Answer in natural language. How many DiningTables are visible in the scene? Choose between the following options: 1, 0, 2, 4 or 3
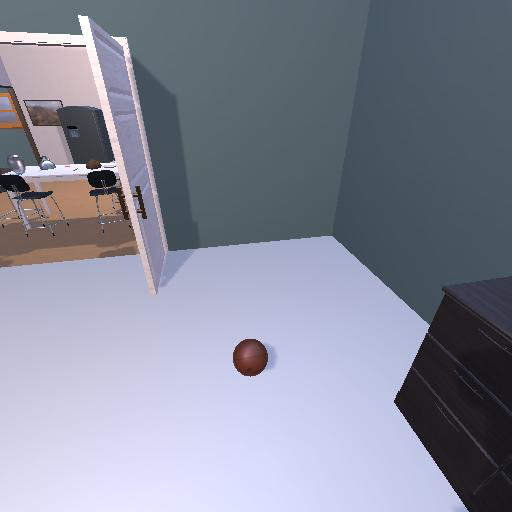
<answer>1</answer>